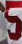
Number: 5